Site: brandenburg
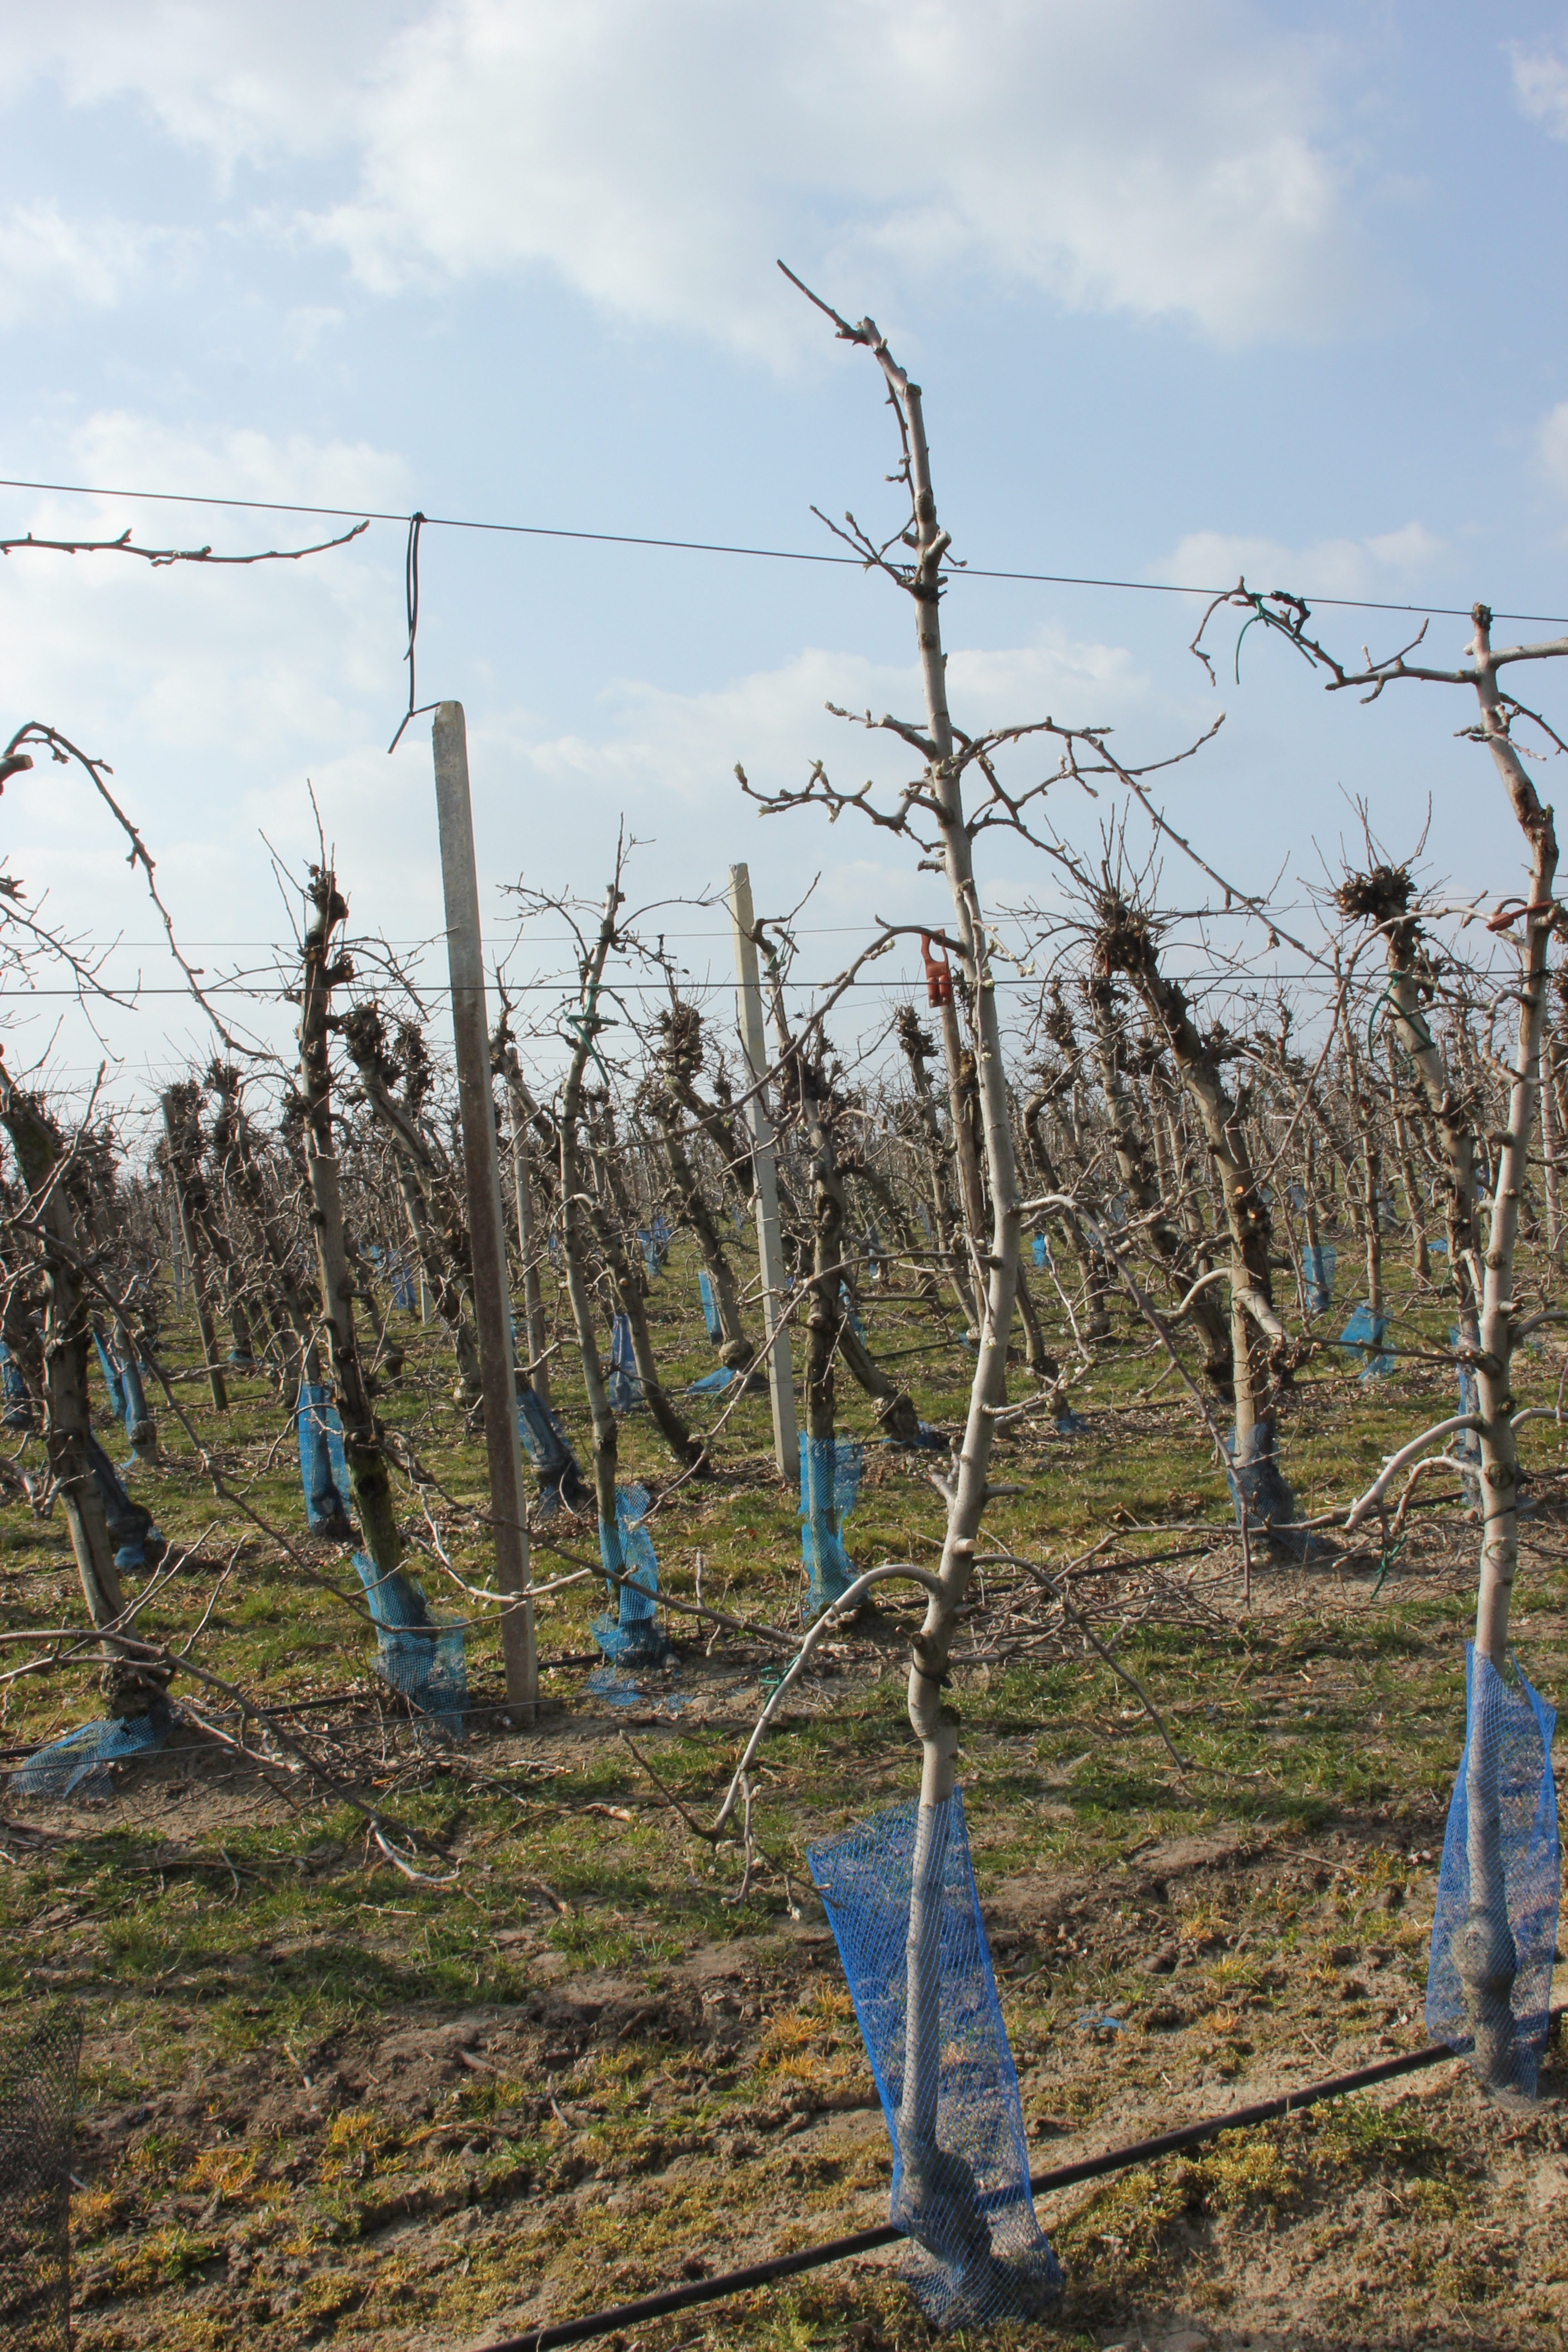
Growth stage (BBCH 03): Bud development